New Age

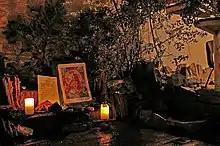
New Age shrine in Glastonbury, England

Several key events occurred, which raised public awareness of the New Age subculture: publication of Linda Goodman's best-selling astrology books "Sun Signs" (1968) and "Love Signs" (1978); the release of Shirley MacLaine's book "Out on a Limb" (1983), later adapted into a television mini-series with the same name (1987); and the "Harmonic Convergence" planetary alignment on August 16 and 17, 1987, organized by José Argüelles in Sedona, Arizona. The Convergence attracted more people to the movement than any other single event. Heelas suggested that the movement was influenced by the "enterprise culture" encouraged by the U.S. and U.K. governments during the 1980s onward, with its emphasis on initiative and self-reliance resonating with any New Age ideas.